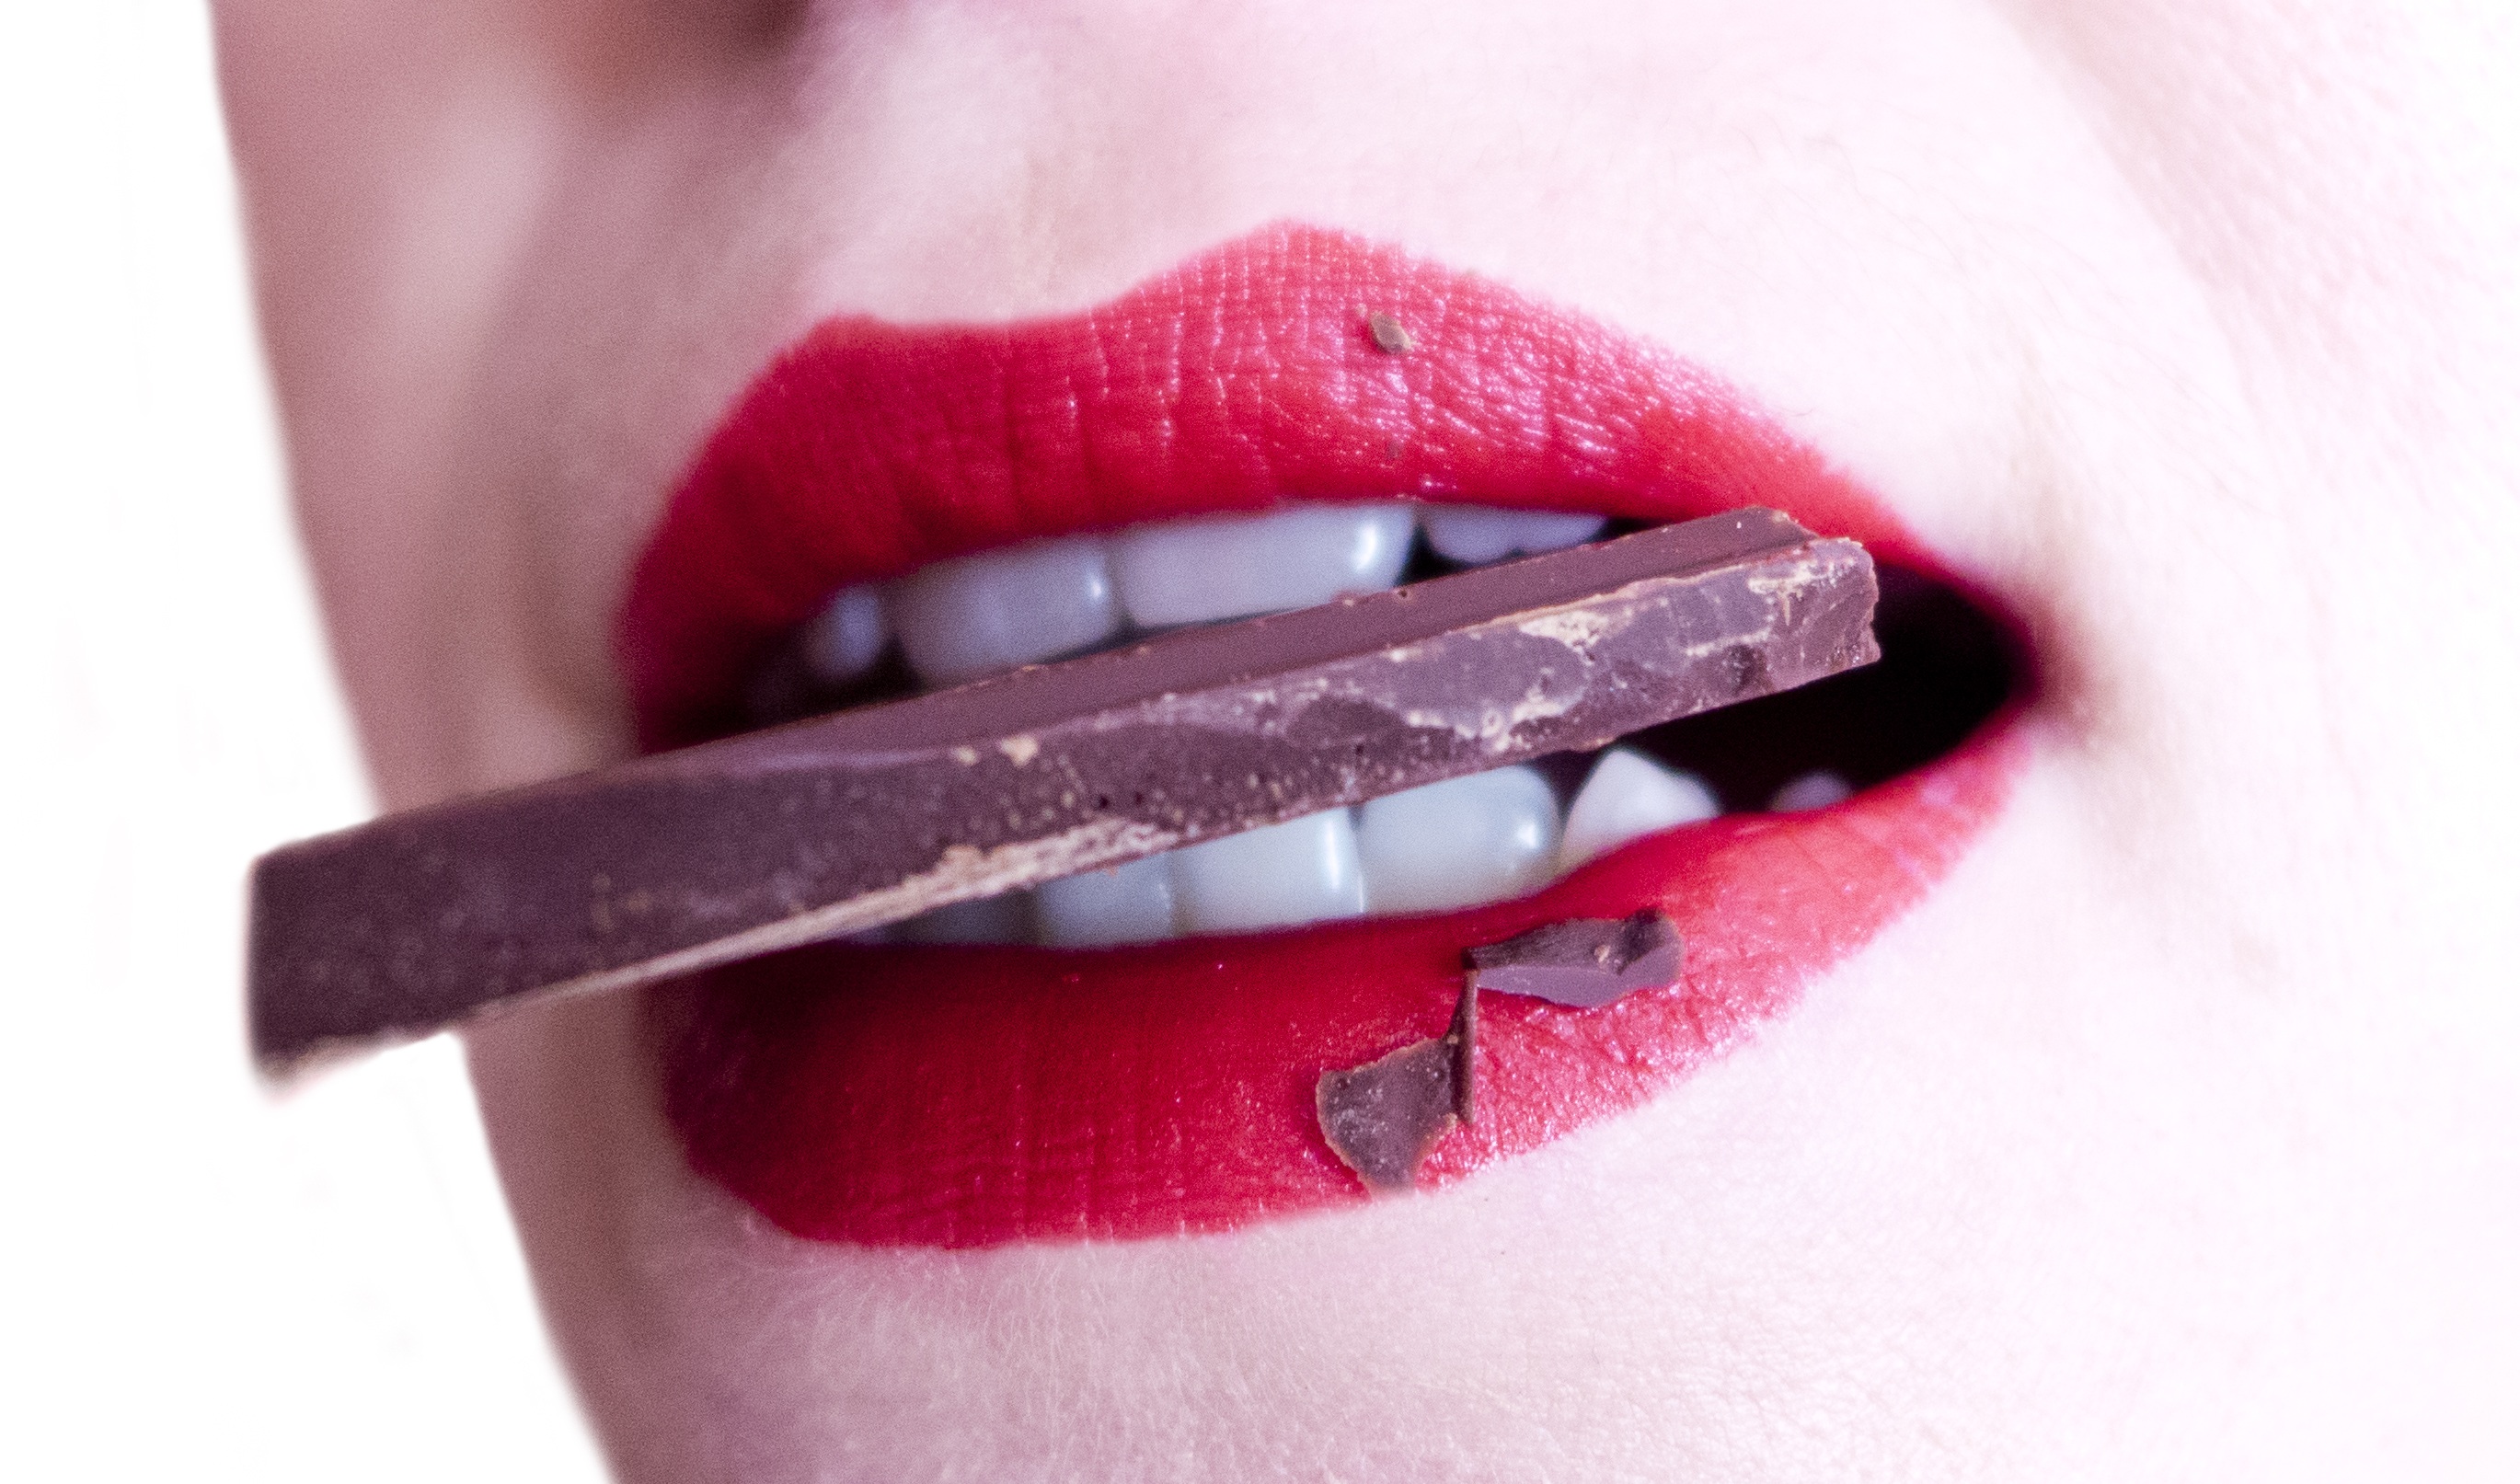
hand, woman, sweet, petal, finger, food, red, pink, chocolate, nail, temptation, lip, mouth, sweets, teeth, lipstick, cosmetics, bite, unhealthy, red lips, lip gloss